Kiyosi Itô

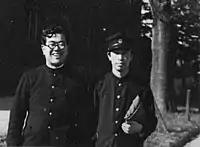
Itô (right) with Issei Shiraishi in 1935. Shiraishi later became a mathematician.

Itô pioneered the theory of stochastic integration and stochastic differential equations, now known as Itô calculus. Its basic concept is the Itô integral, and among the most important results is a change of variable formula known as Itô's lemma (also known as the Itô formula).